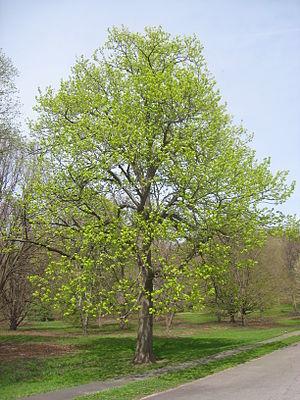
L'île d'Orléans est une île du fleuve Saint-Laurent située à environ 5 km en aval sur le fleuve Saint-Laurent à l'est du centre-ville de la ville de Québec. L'île a été l'un des premiers endroits à être colonisé en Nouvelle-France, et un grand pourcentage des Canadiens français peuvent retracer leur ascendance aux premiers habitants de l'île. Elle a été décrite comme le « microcosme du Québec traditionnel et le lieu de naissance des francophones en Amérique du Nord » et compte environ 7 000 habitants, répartis sur 6 villages. L'Île d'Orléans est jumelée avec Île de Ré en France.